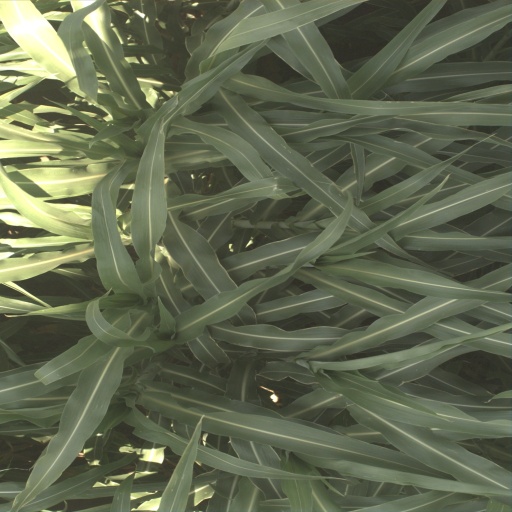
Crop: sorghum